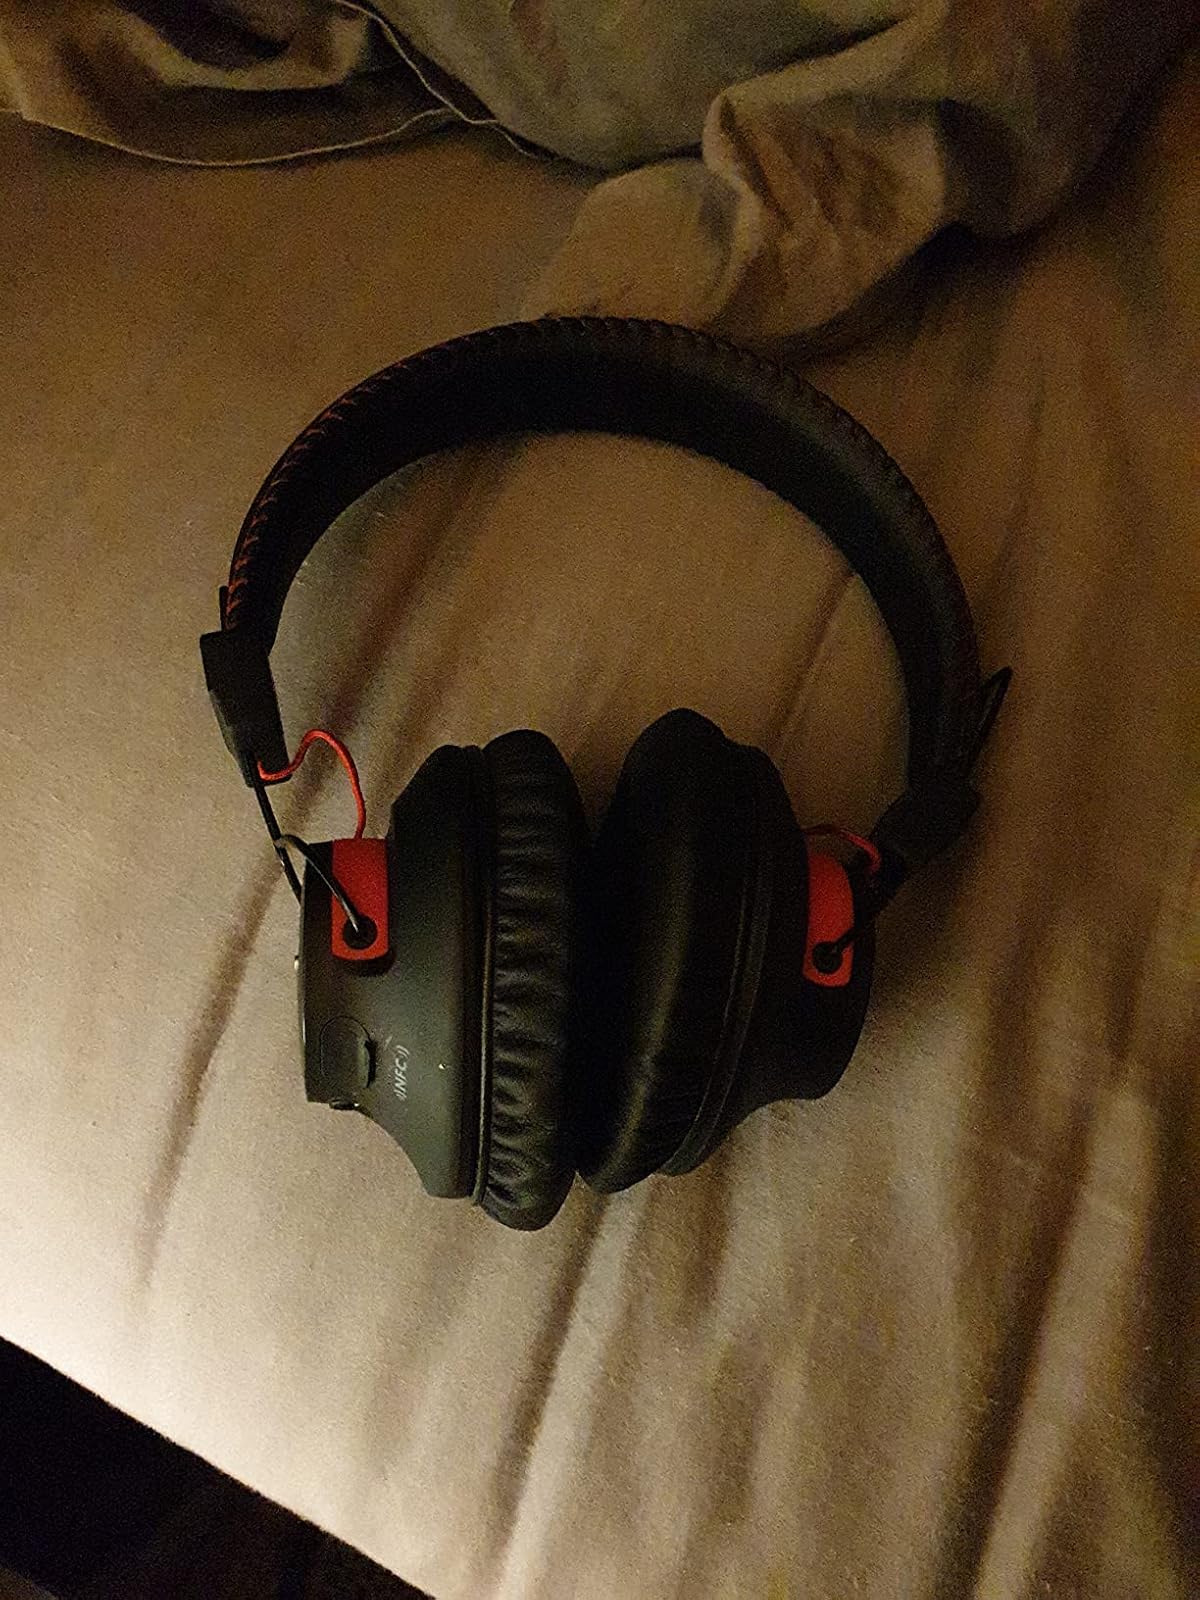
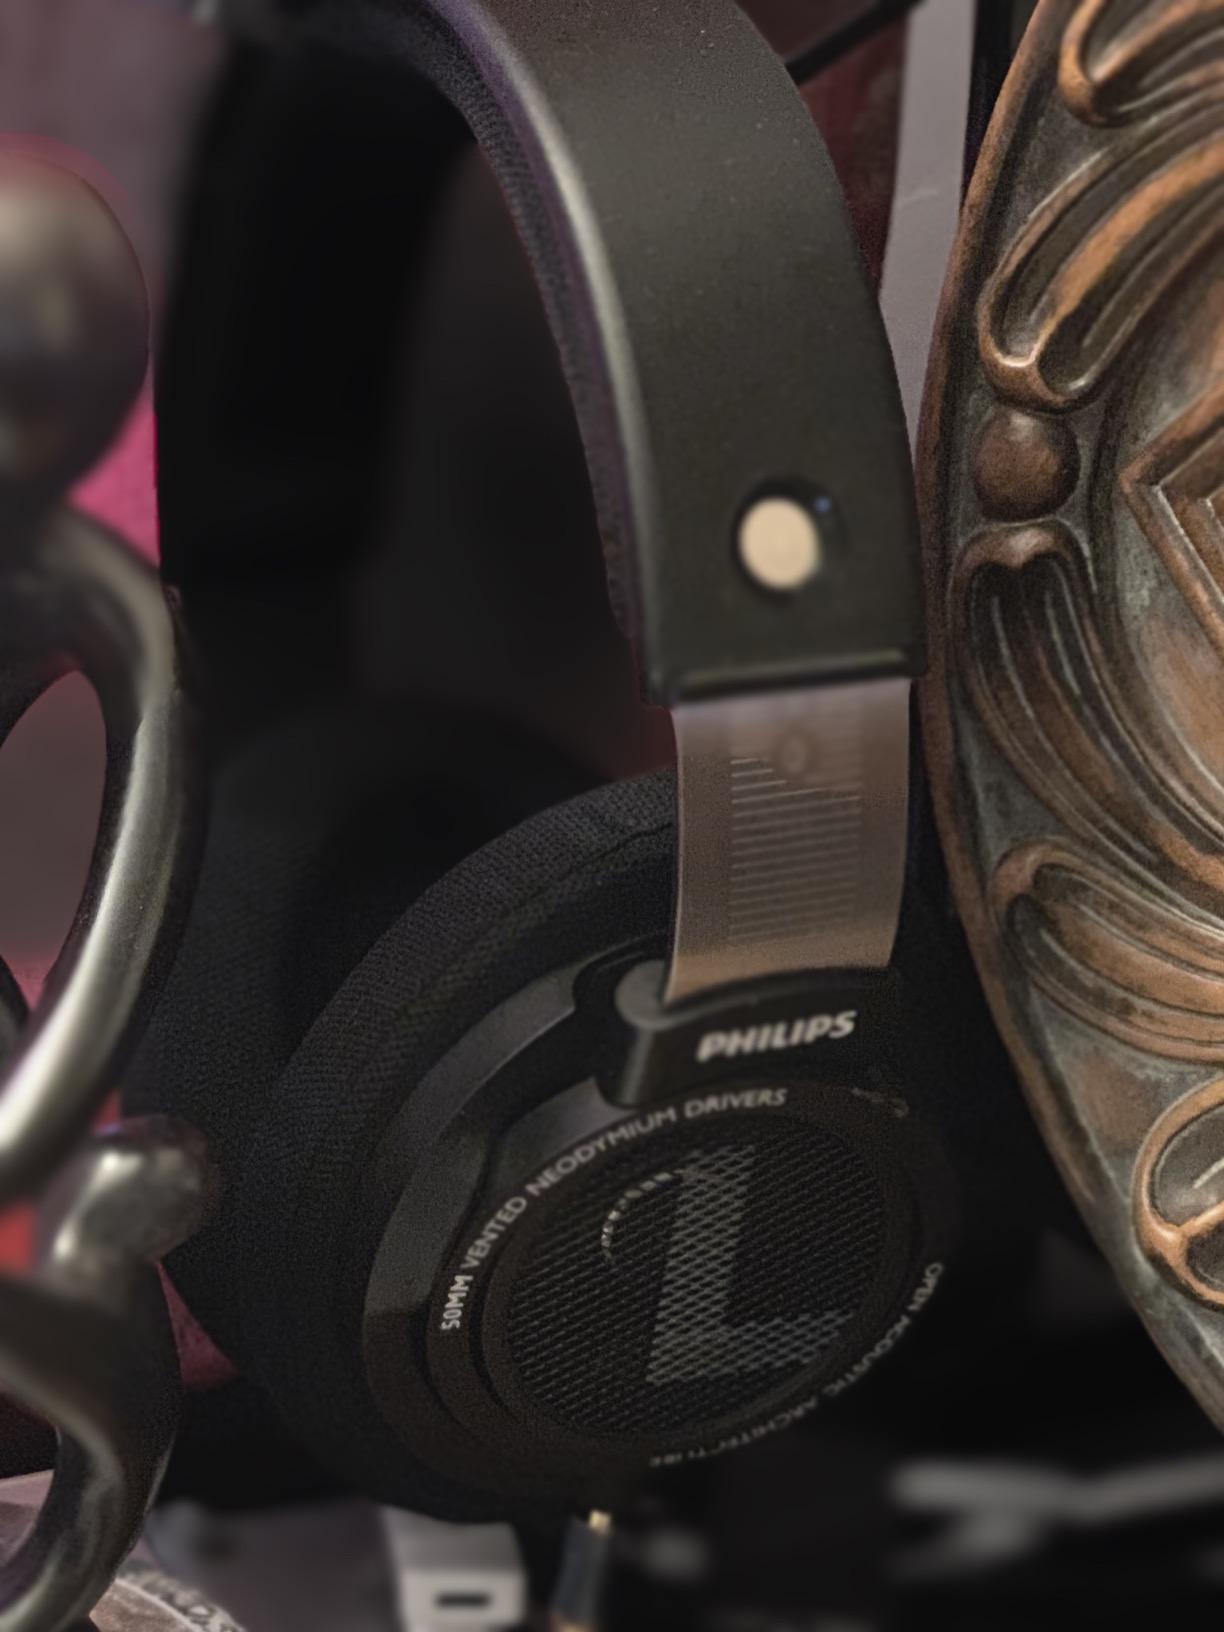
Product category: headphones
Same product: no